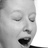
Emotion: neutral